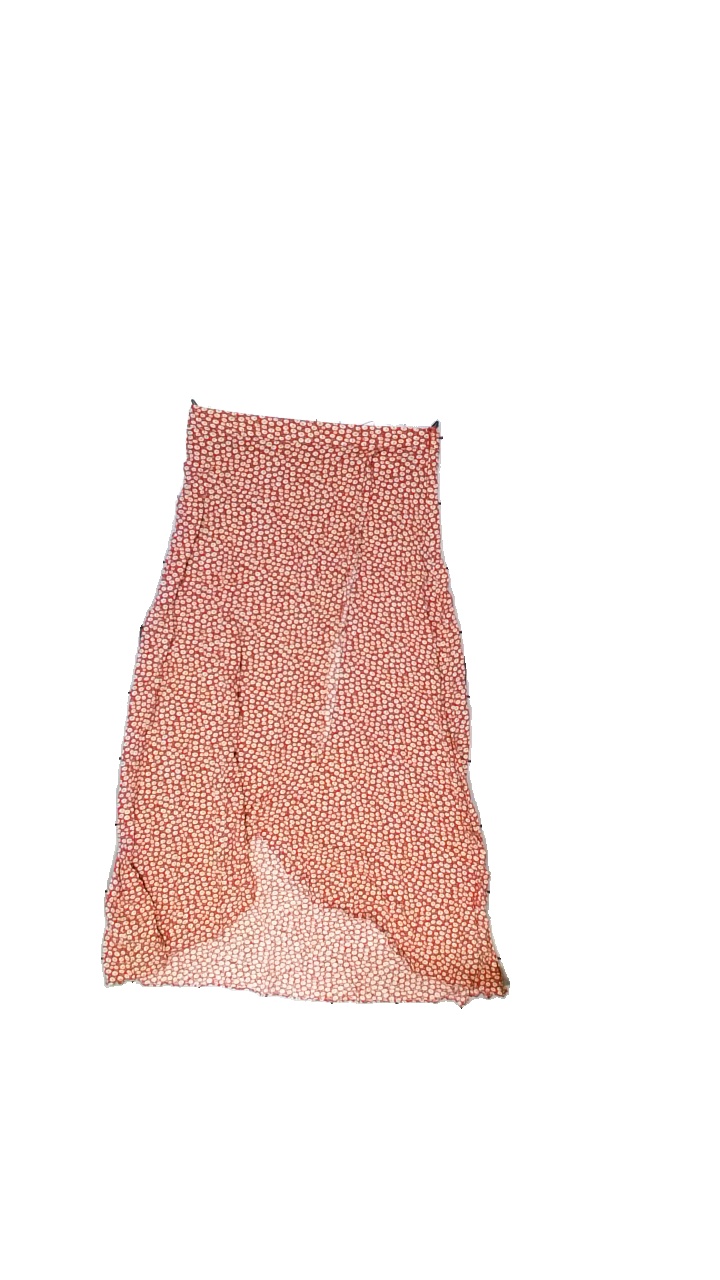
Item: Skirt (Ladies)
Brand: Na-kd
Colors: Multicolor, Red, Green
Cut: Regular
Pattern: Floral print
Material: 100%Viscos
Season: Summer
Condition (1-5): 3
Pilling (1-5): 4
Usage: Reuse
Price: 50-100